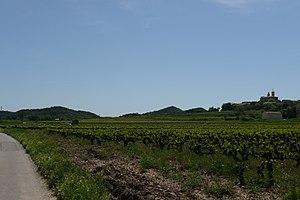
Paysage à Saint-Alexandre (Gard).
Le coteaux-du-pont-du-gard, appelé vin de pays de pays des coteaux-du-pont-du-gard jusqu'en 2011, est un vin français d'indication géographique protégée. Cette production de vin était labellisée vin de pays par décret de l'INAO depuis le 13 septembre 1968.